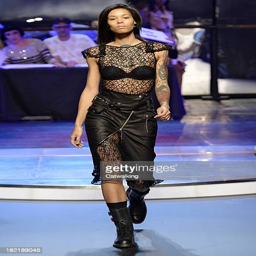
a model walks the runway at the spring summer fashion show during event